Brian Wong (racing driver)

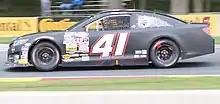
Wong racing at Road America in 2017

Brian Wong (born February 3, 1989) is an American professional stock car racing driver. He last competed part-time in the NASCAR Camping World Truck Series and the ARCA Racing Series.